Lulu International Shopping Mall, Lucknow

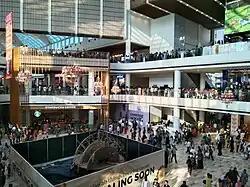

LuLu Mall, Lucknow is a shopping mall located in Lucknow, Uttar Pradesh. Spanning , it is one of the largest malls in India with a total built up area of 19